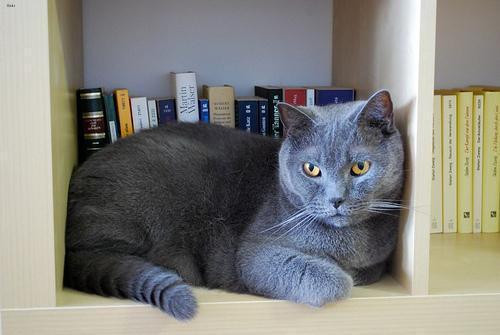
British Shorthair